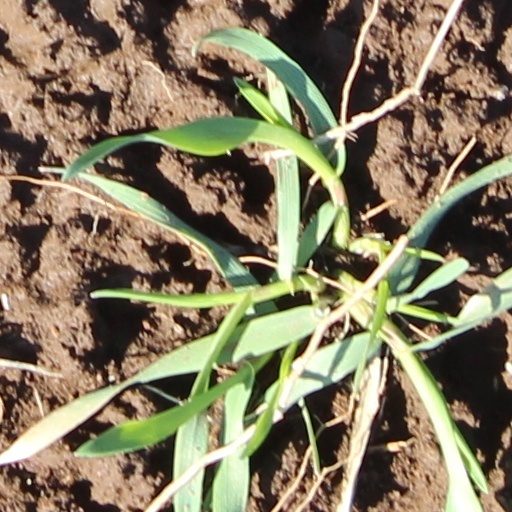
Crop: wheat